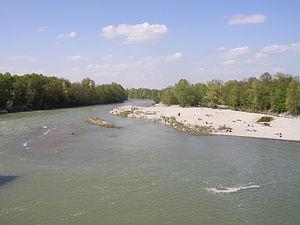
Le Lech est une rivière d'Autriche et d'Allemagne et un affluent en rive droite du Danube.